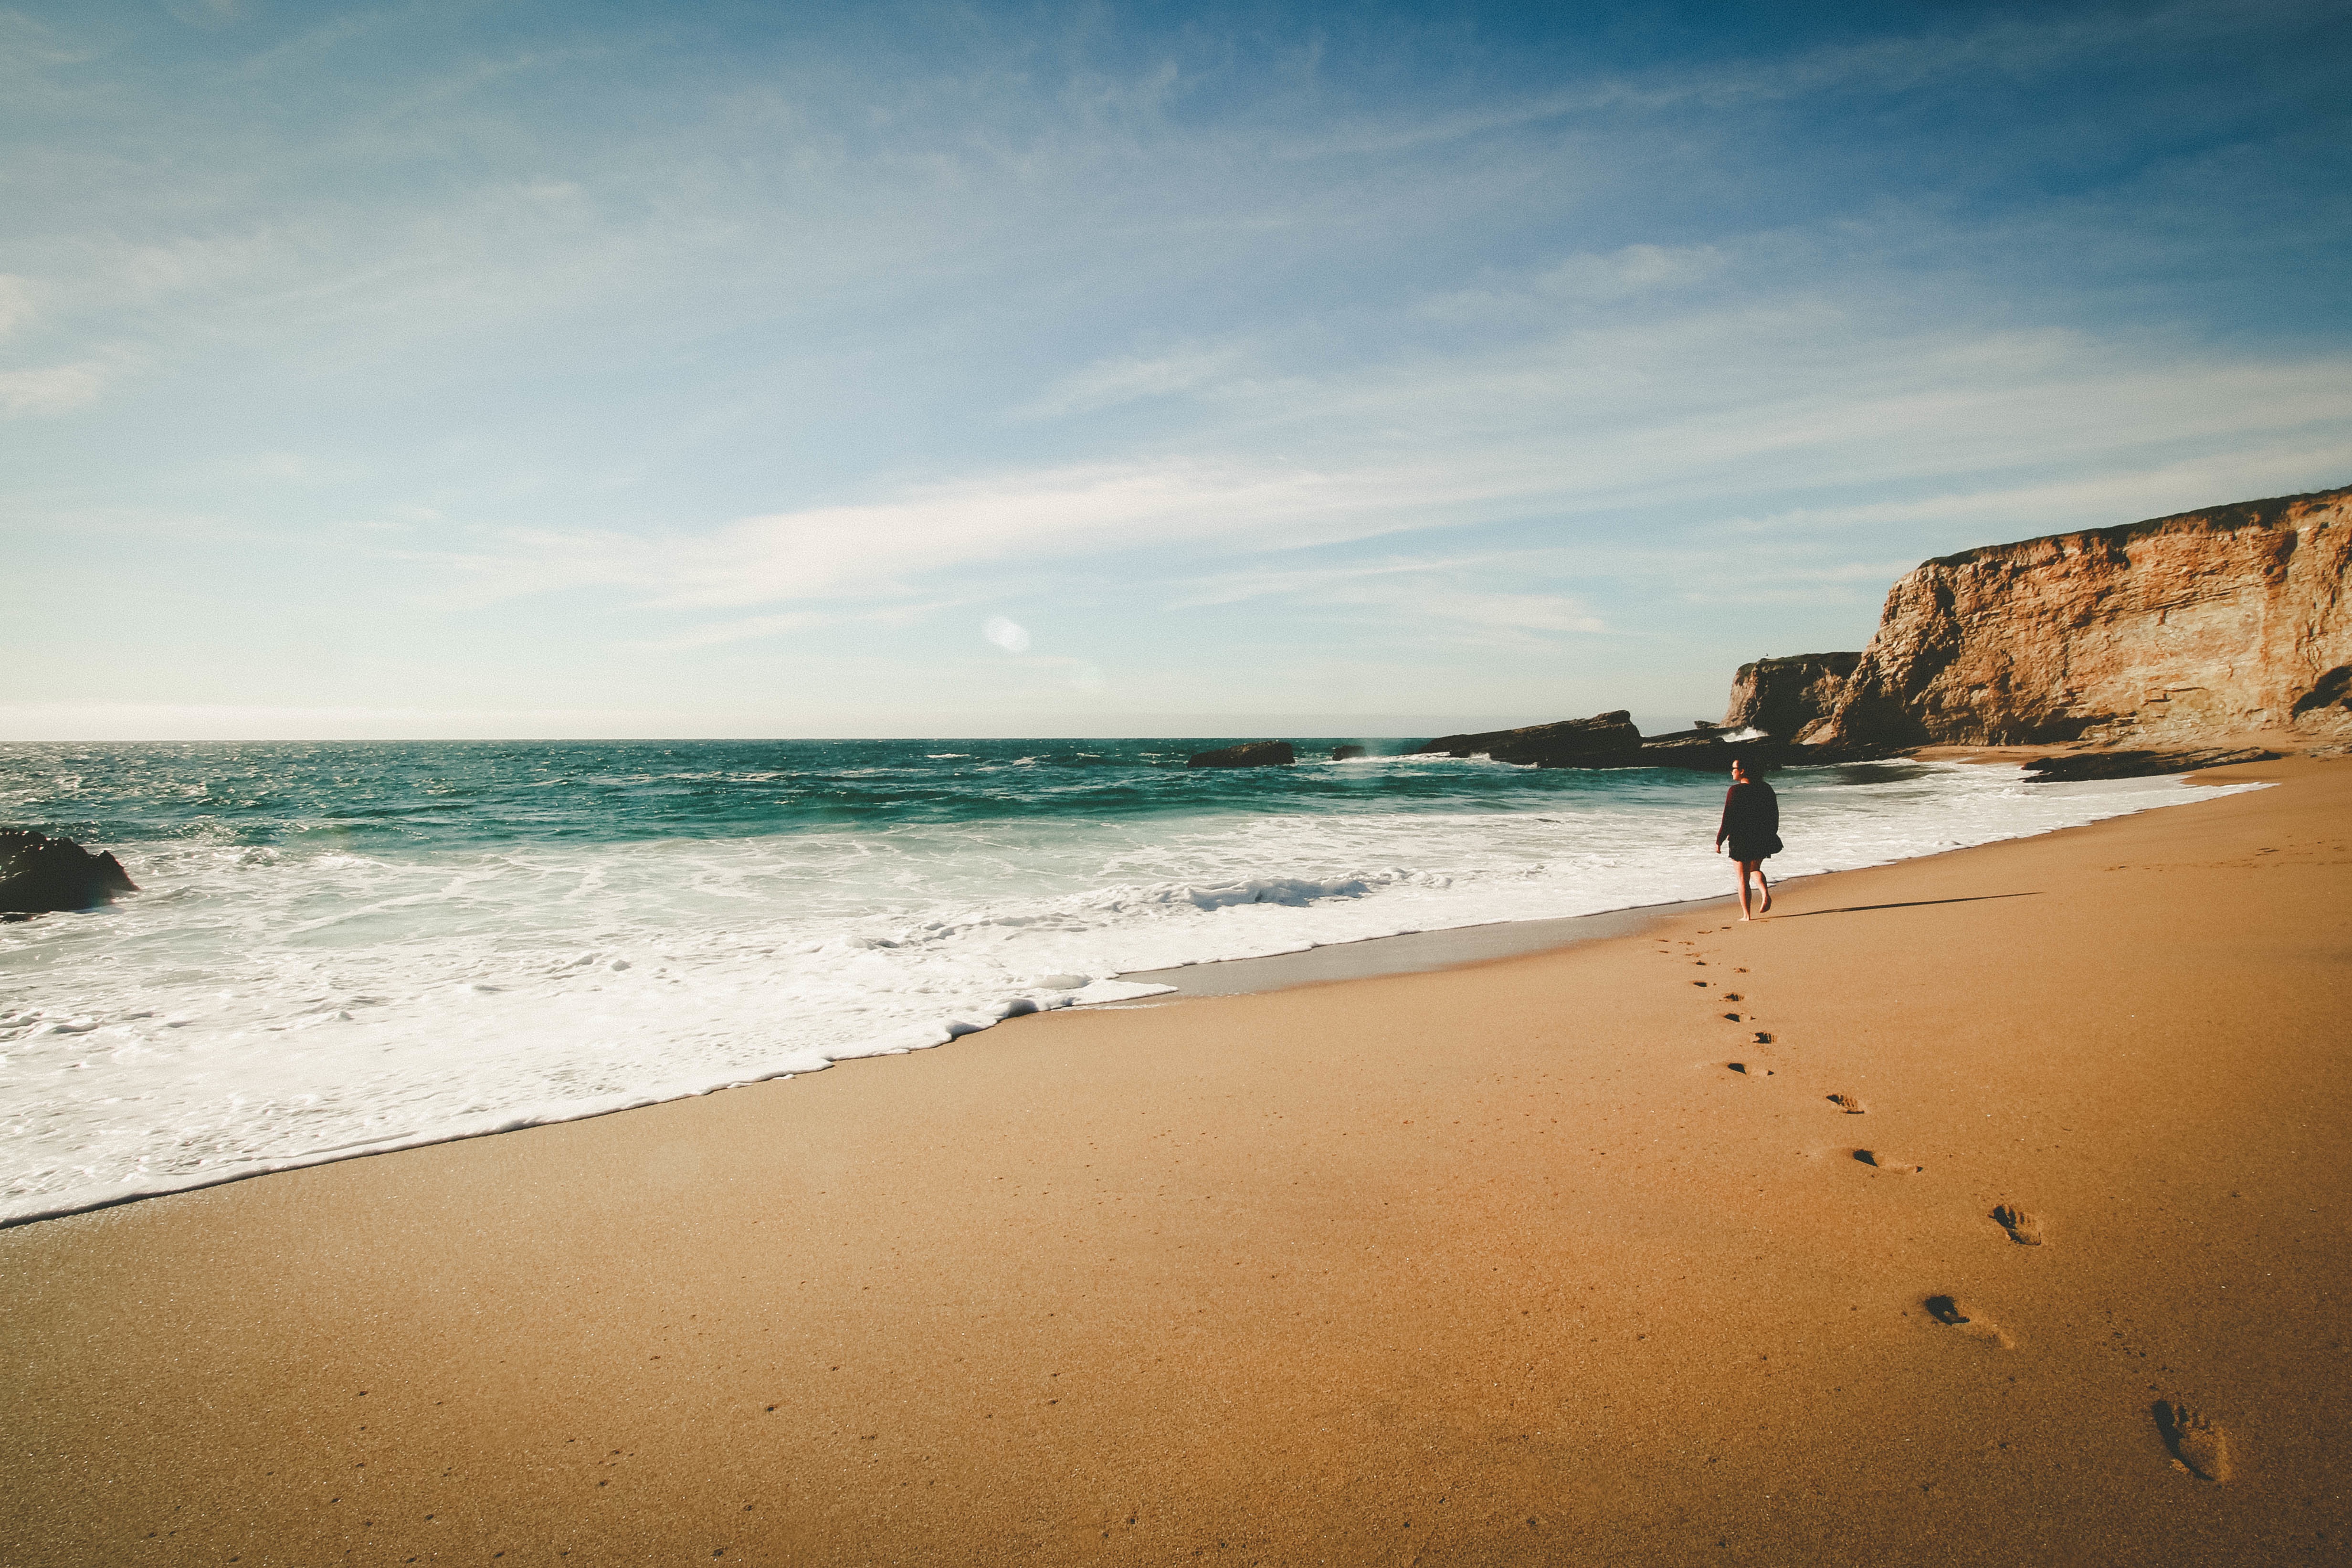
beach, sea, coast, sand, rock, ocean, horizon, person, sunlight, shore, wave, footprint, steps, vacation, bay, material, body of water, cape, wind wave